Miguel Blesa

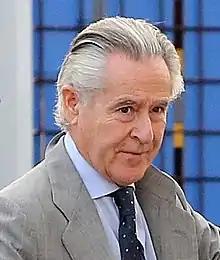
Blesa in 2016

Miguel Blesa de la Parra (8 August 1947 – 19 July 2017) was a Spanish banker, the chairman of the Spanish bank Caja Madrid from 1996 to 2009.